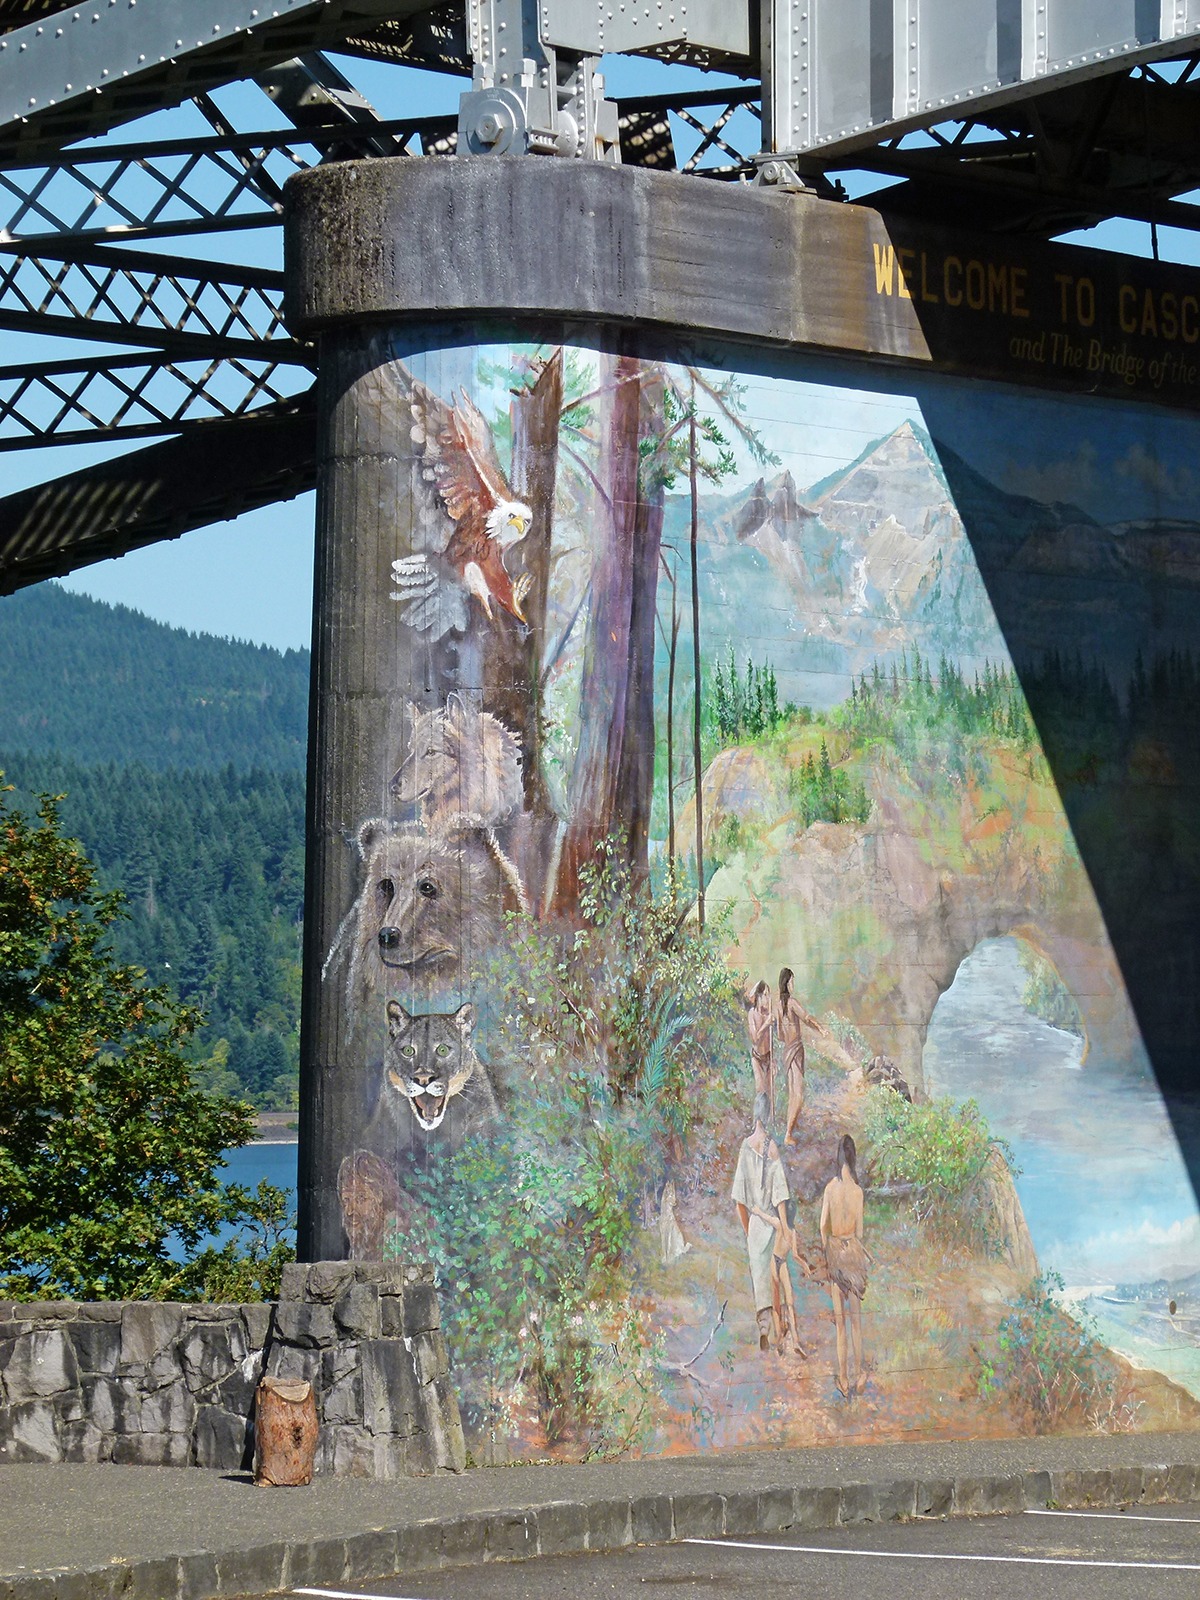
tree, building, wall, usa, artwork, painting, street art, art, mural, painted, oregon, columbia river, bridge pier, bridge of the god